Pavol Demitra

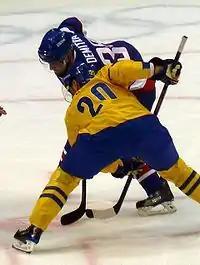
Demitra faces off with Henrik Sedin during the 2010 Olympics

Demitra was named to Team Slovakia for the 2010 Winter Olympics in his NHL hometown Vancouver. On 18 February 2010, he scored in the seventh round of a shootout to help Slovakia beat Russia in the round robin. In the semi-finals against hosts Canada, Slovakia trailed 3–0 after two periods but rallied with 2 goals in the third period, and Demitra nearly scored with 9 seconds remaining in regulation but his shot was stopped by Canucks teammate Roberto Luongo, and the save was dubbed the "Glove from Above". In the bronze medal game against Finland, Demitra assisted twice and scored once in the second period to help his team to a 3–1 lead, though they could not hold on as Finland scored four times (including an empty-net goal) in the third period to claim bronze. Slovakia was ranked in fourth place, as Demitra led the tournament in points with 10 and tied for the lead in assists with seven. His play in the tournament led him to a selection to the all-star team.